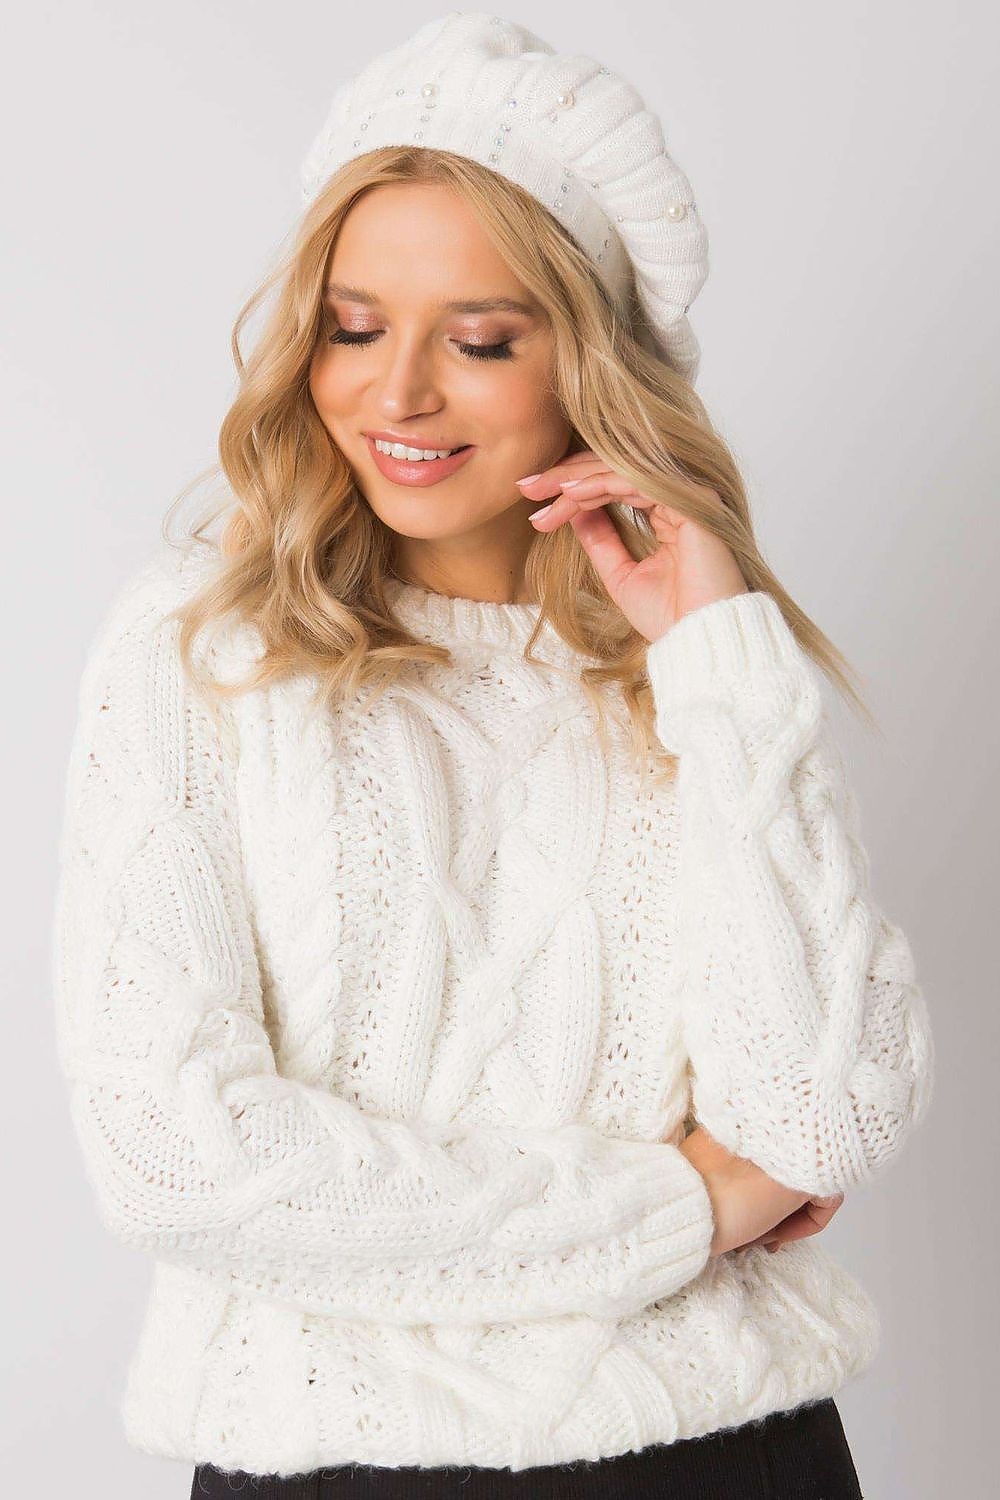
Cap
Brand: AT
Women's cap in ecru color decorated with rhinestones and pearls. . Material composition: 41.3% nylon, 40.7% acrylic, 9.5% polyester, 8.5% rabbit hair .
Category: Apparel & Accessories > Clothing Accessories > Hats > Winter Hats